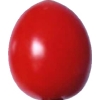
Label: tomato_cherry_red